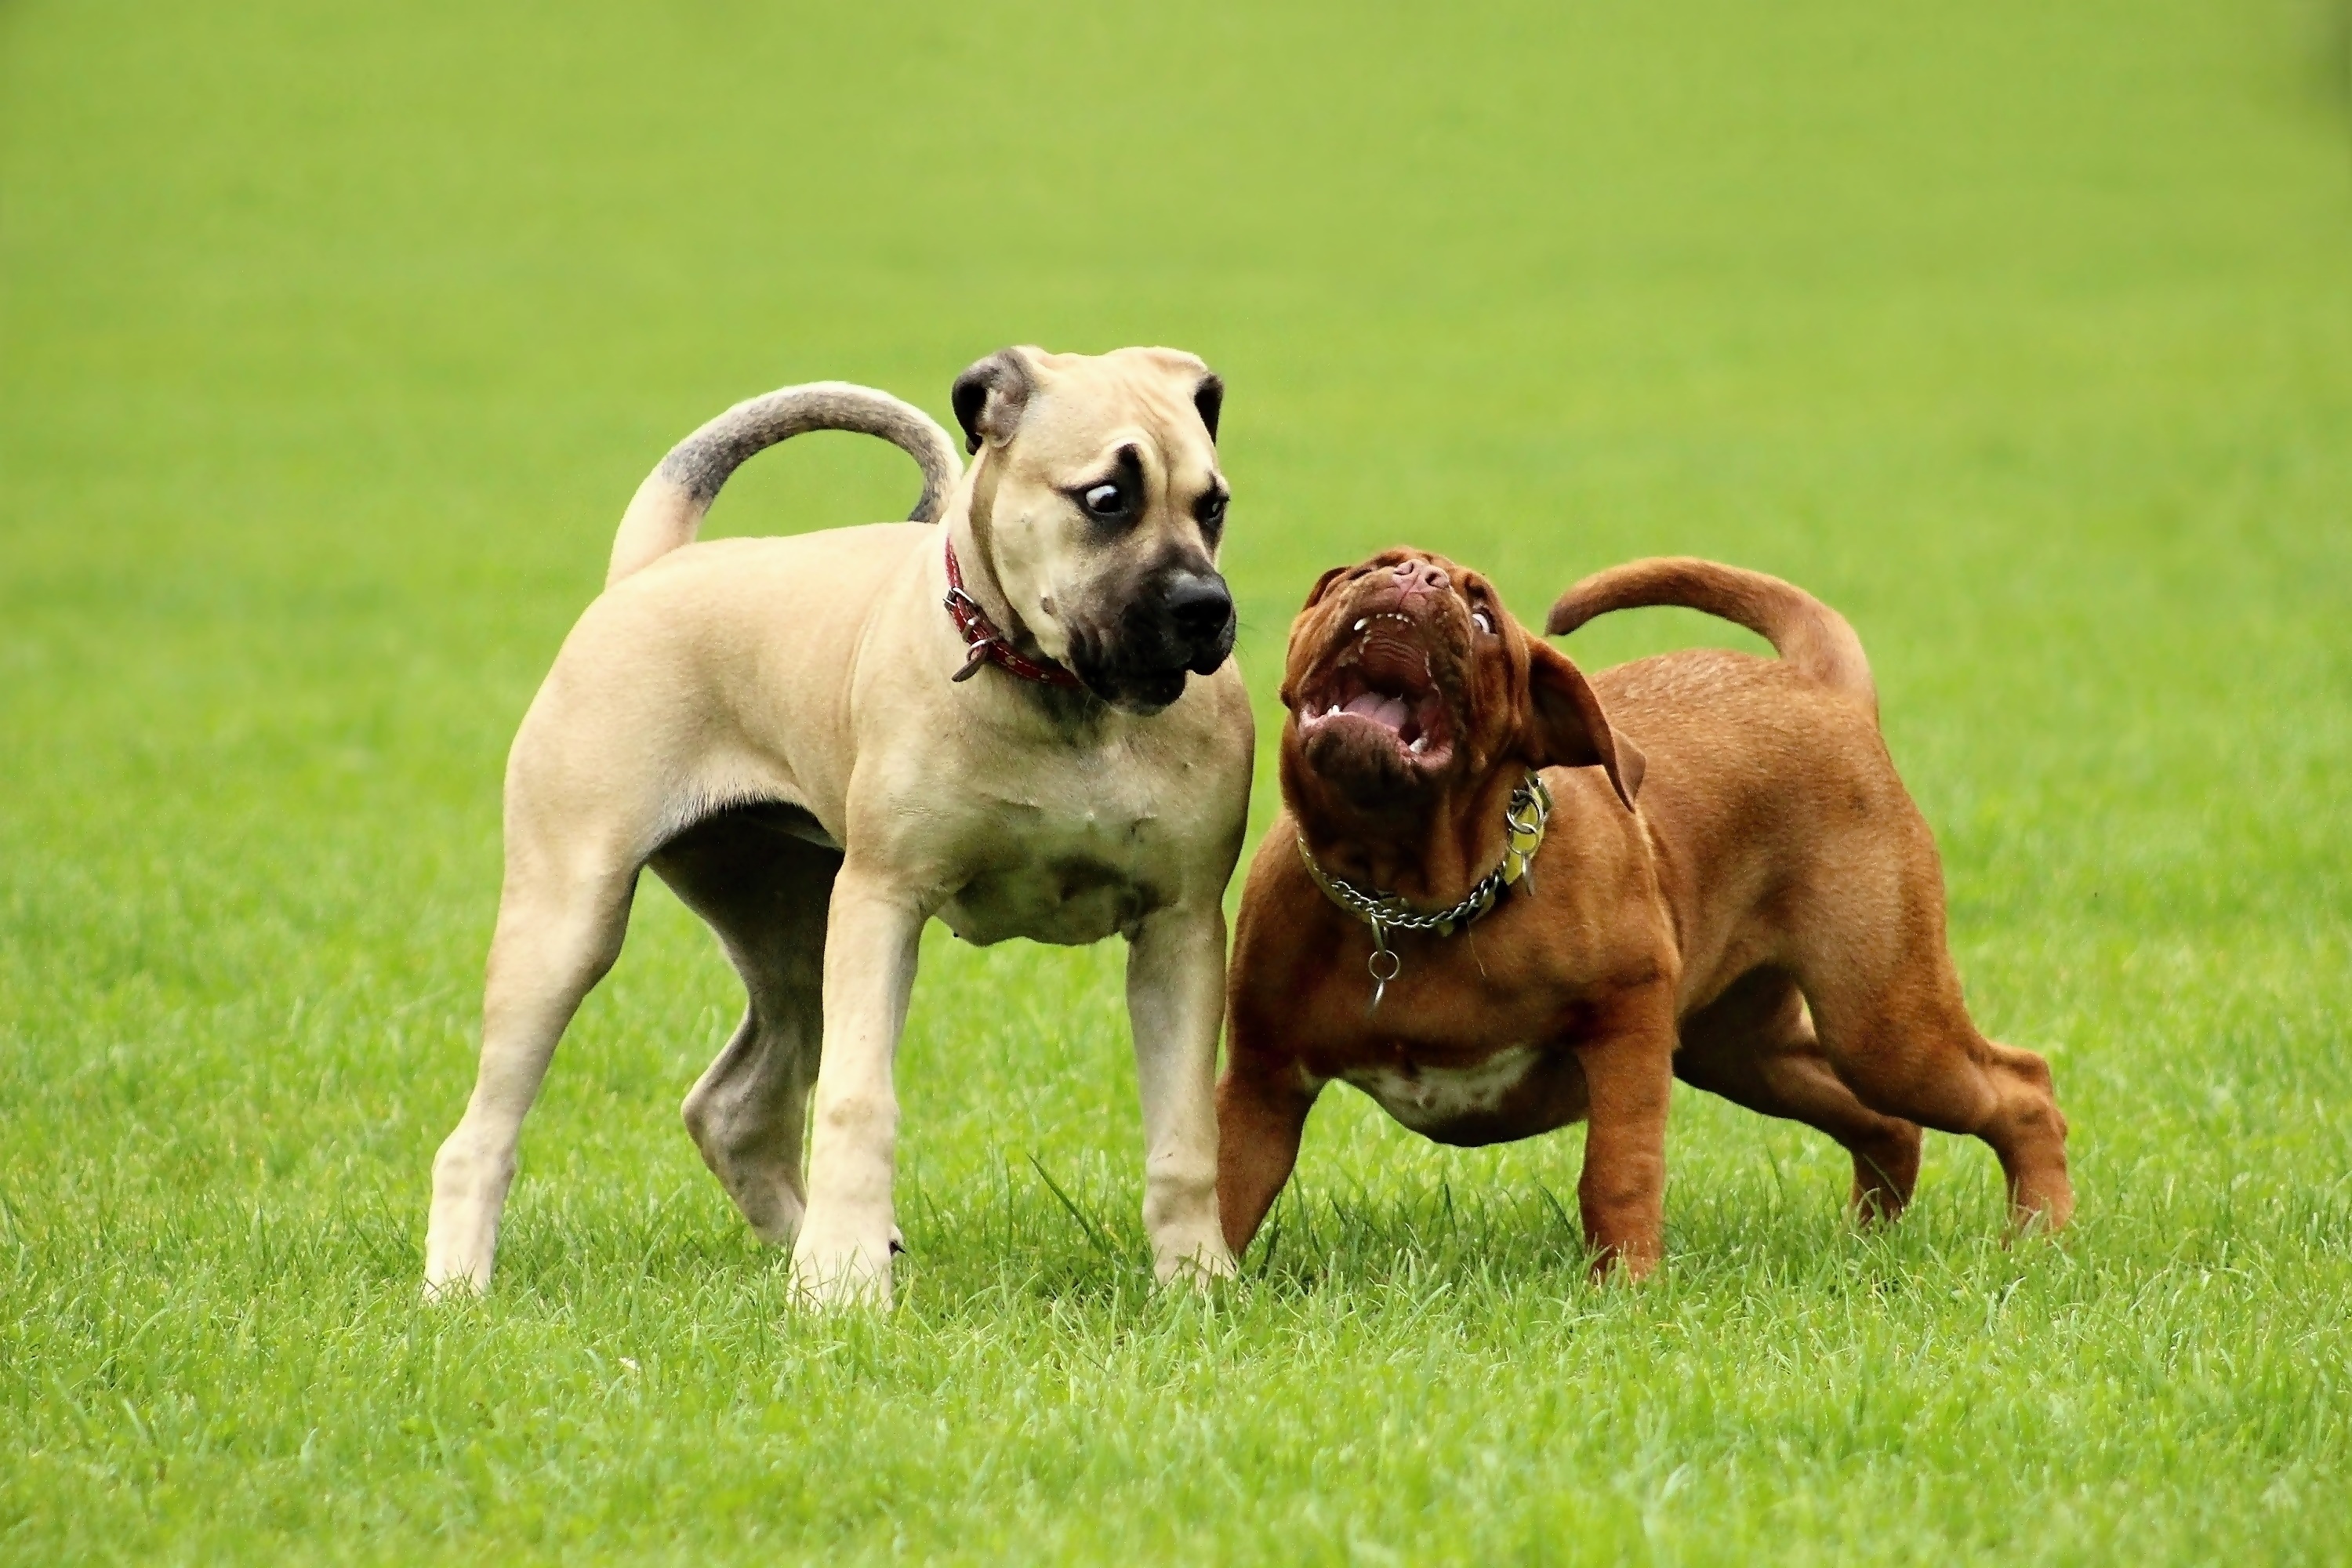
dog, mammal, vertebrate, large, dog breed, terrier, bullmastiff, boerboel, dogue de bordeaux, dog de bordeaux, french mastiff, moloss, dog like mammal, peanut bulldog, south africa bulldog, animal sports, dog crossbreeds, american pit bull terrier, black mouth cur, tosa, broholmer